Migration background

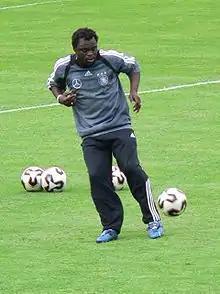
Gerald Asamoah, an Afro-German national football player, took part in the "" campaign in 2005.

By definition, and their children are also considered to be people with a migration background. These people don't necessarily need to have any migration experience of their own. In Germany, migration experience of one parent is sufficient to be classified as a person with a migration background, while in Austria, for example, migration experience of both parents is required. An estimated 2.45 million people (27.2% of the total population) with a migration background lived in Austria in 2023.